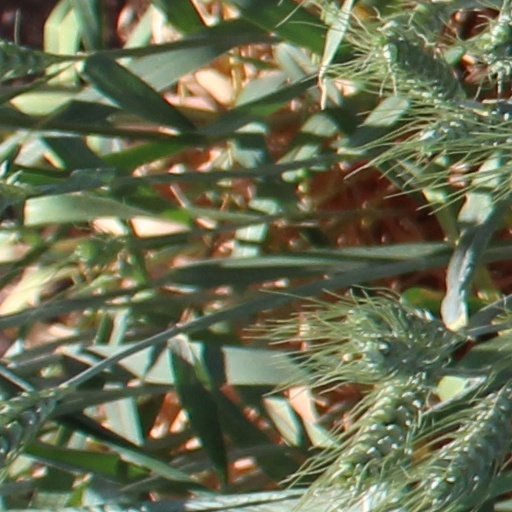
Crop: wheat